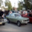
Label: automobile